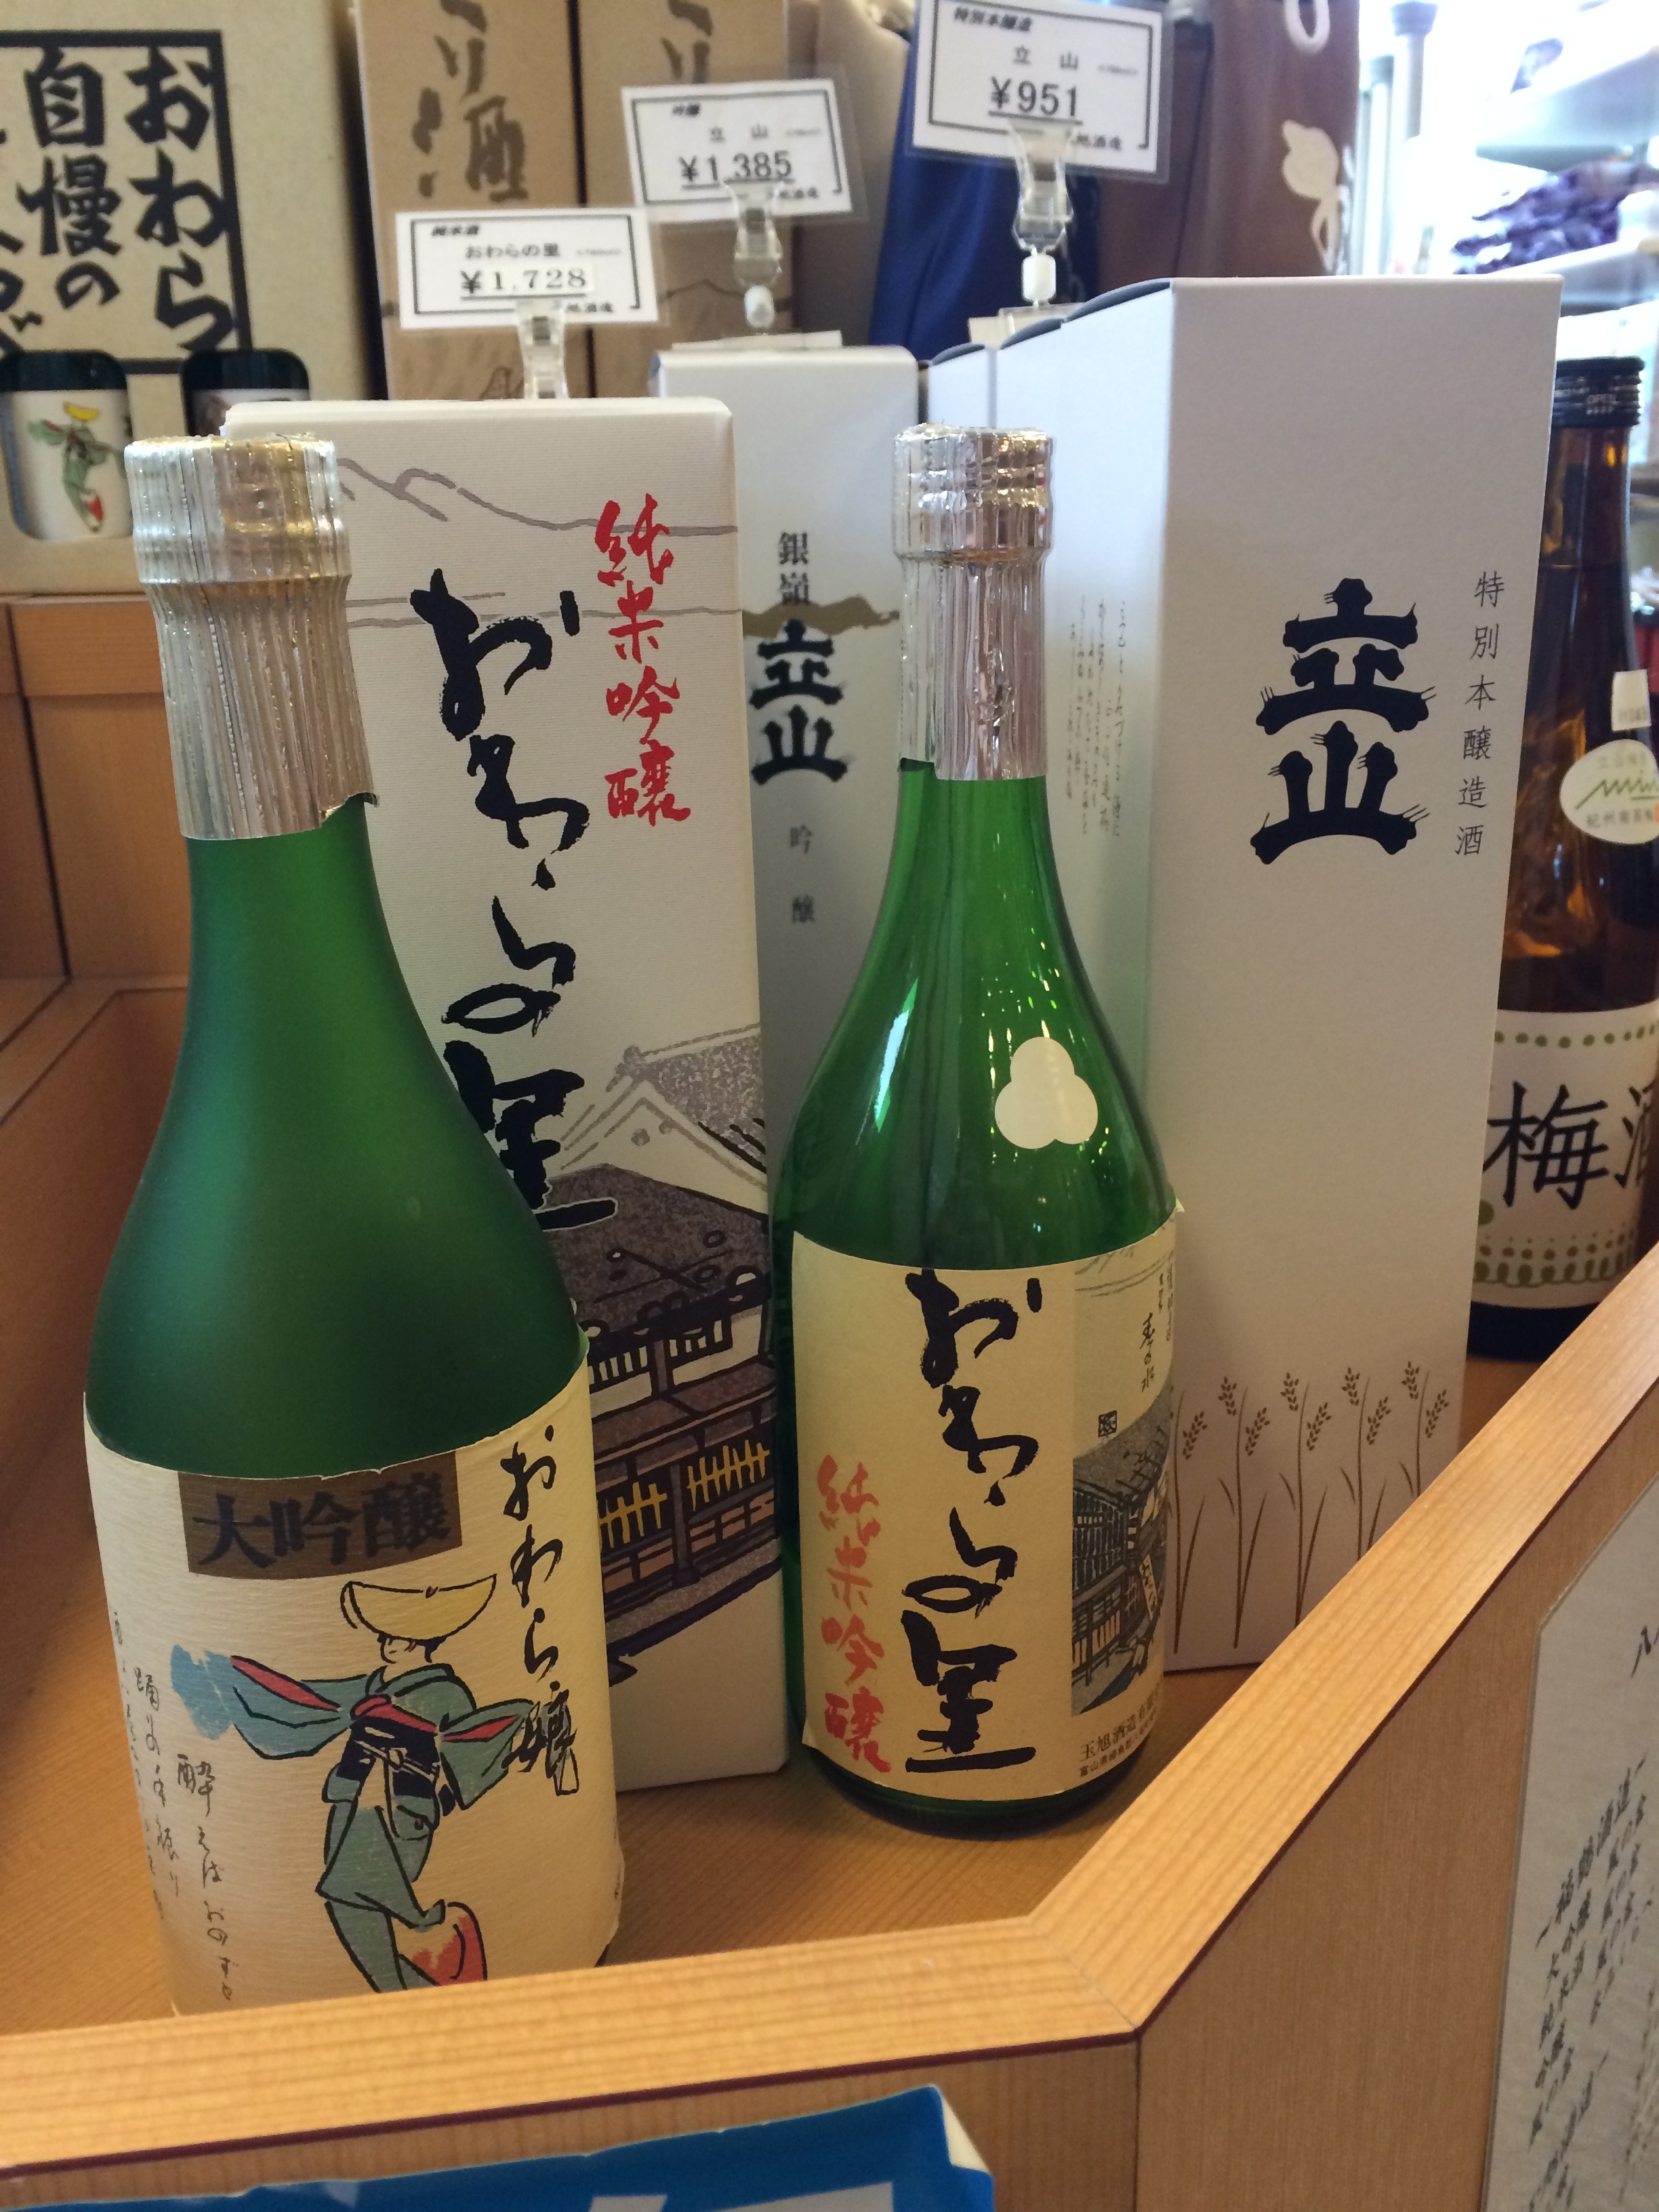
drink, bottle, beer, souvenir, alcoholic beverage, sake, tateyama, breeze basin, ecchu yatsuo, boxed, village of straw